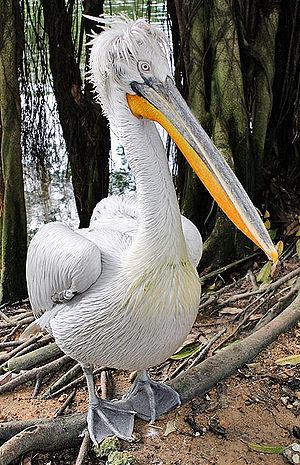
Le Pélican frisé est une espèce d'oiseaux de la famille des Pelecanidae. Il se reproduit dans les marais et les lacs peu profonds, principalement en Europe du Sud-Est, des Balkans jusqu'au delta de la Volga, mais aussi en Asie centrale jusqu'en Mongolie, et au Moyen-Orient.